Marrying My Daughter Twice

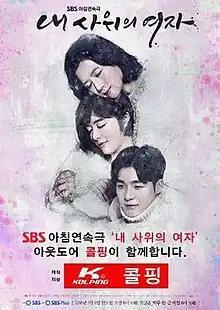
Promotional Poster

Marrying My Daughter Twice is a South Korean drama series starring Yang Jin-sung, Seo Ha-joon, Park Soon-chun and Jang Seung-jo. It aired on SBS on Mondays through Fridays at 8:30am for 120 episodes, from January 4 to June 17, 2016.